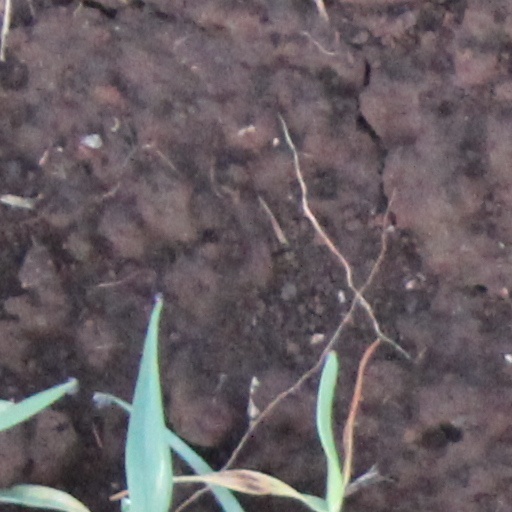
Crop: wheat